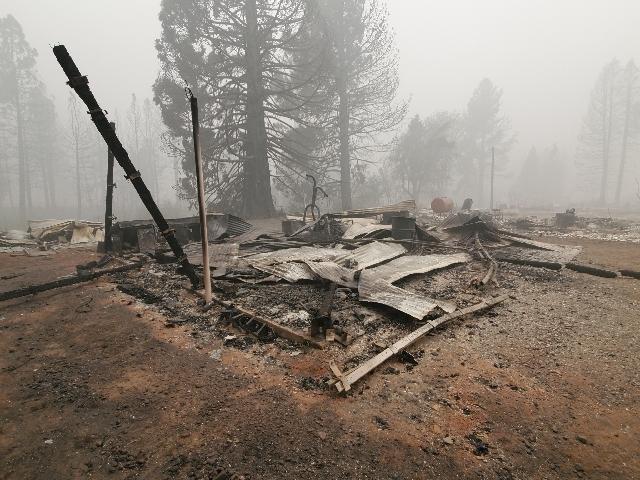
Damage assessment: destroyed